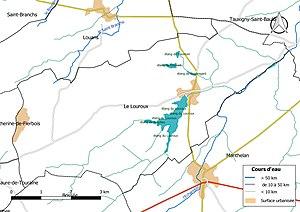
Carte du réseau hydrographique de la commune du Louroux (France).
Le Louroux est une commune française du département d'Indre-et-Loire, en région Centre-Val de Loire.